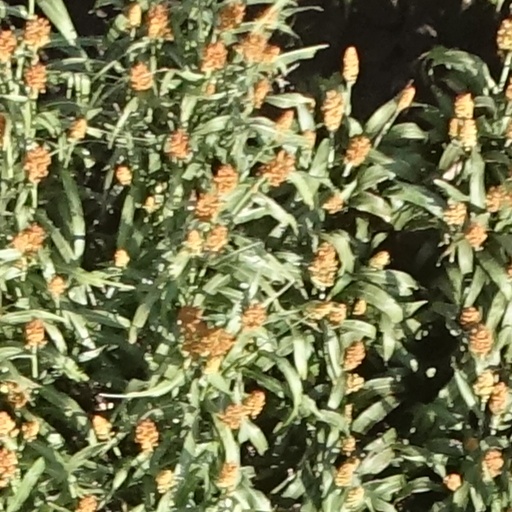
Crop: sorghum